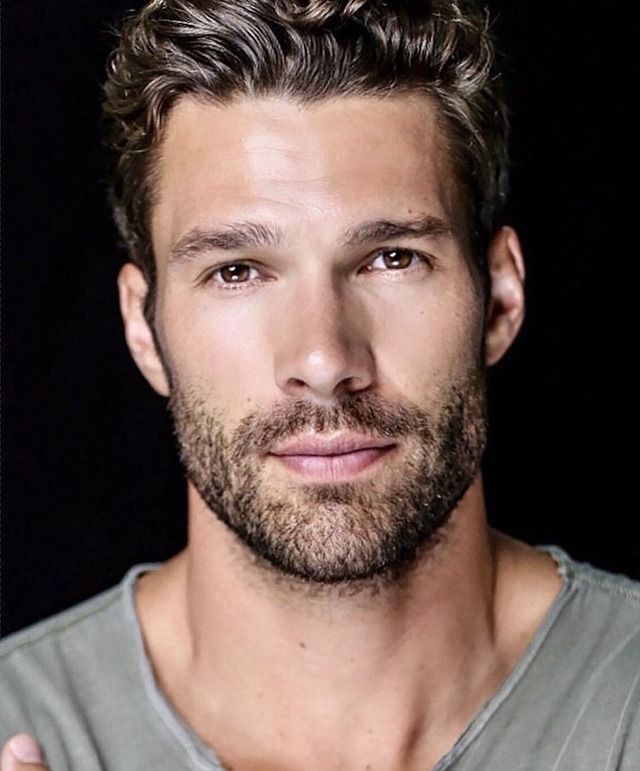
Label: Colored